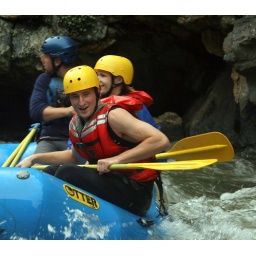
A white water rafting class on Clear Creek in Colorado.